Municipal Police (South Africa)

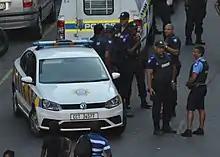
A group of Cape Town Municipal Law Enforcement personnel. These officers should not be confused with the Cape Town Metropolitan Police.

In :South Africa, the Municipal Police (also called Metro Police) are the police forces maintained by some municipalities for law enforcement in South Africa. Municipal police forces are distinct from the South African Police Service (SAPS), however they work closely with SAPS to prevent crime and maintain public order.